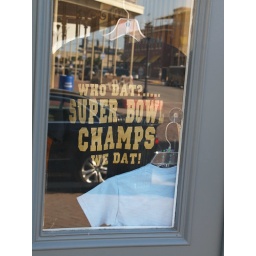
Galveston Texas Old Historic Island Who Dat t shirt in a window 2010 Buildings Roads Signs Strand Vintage